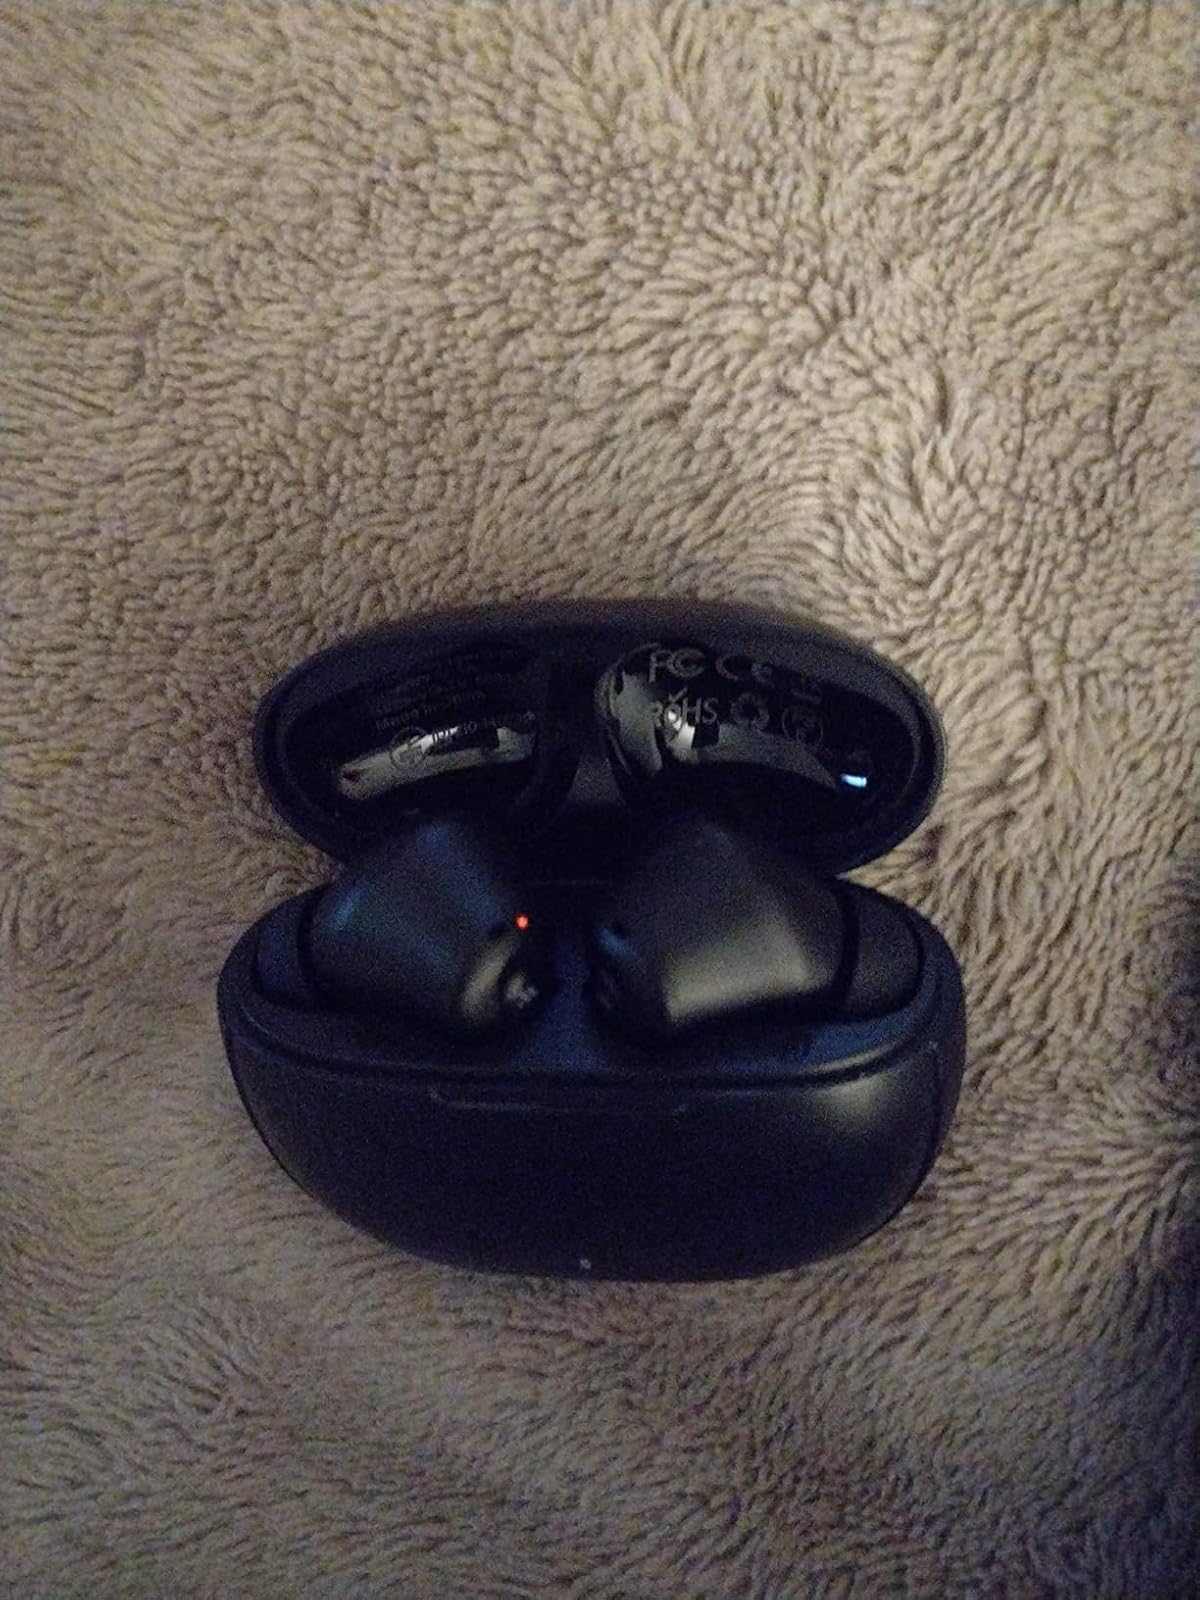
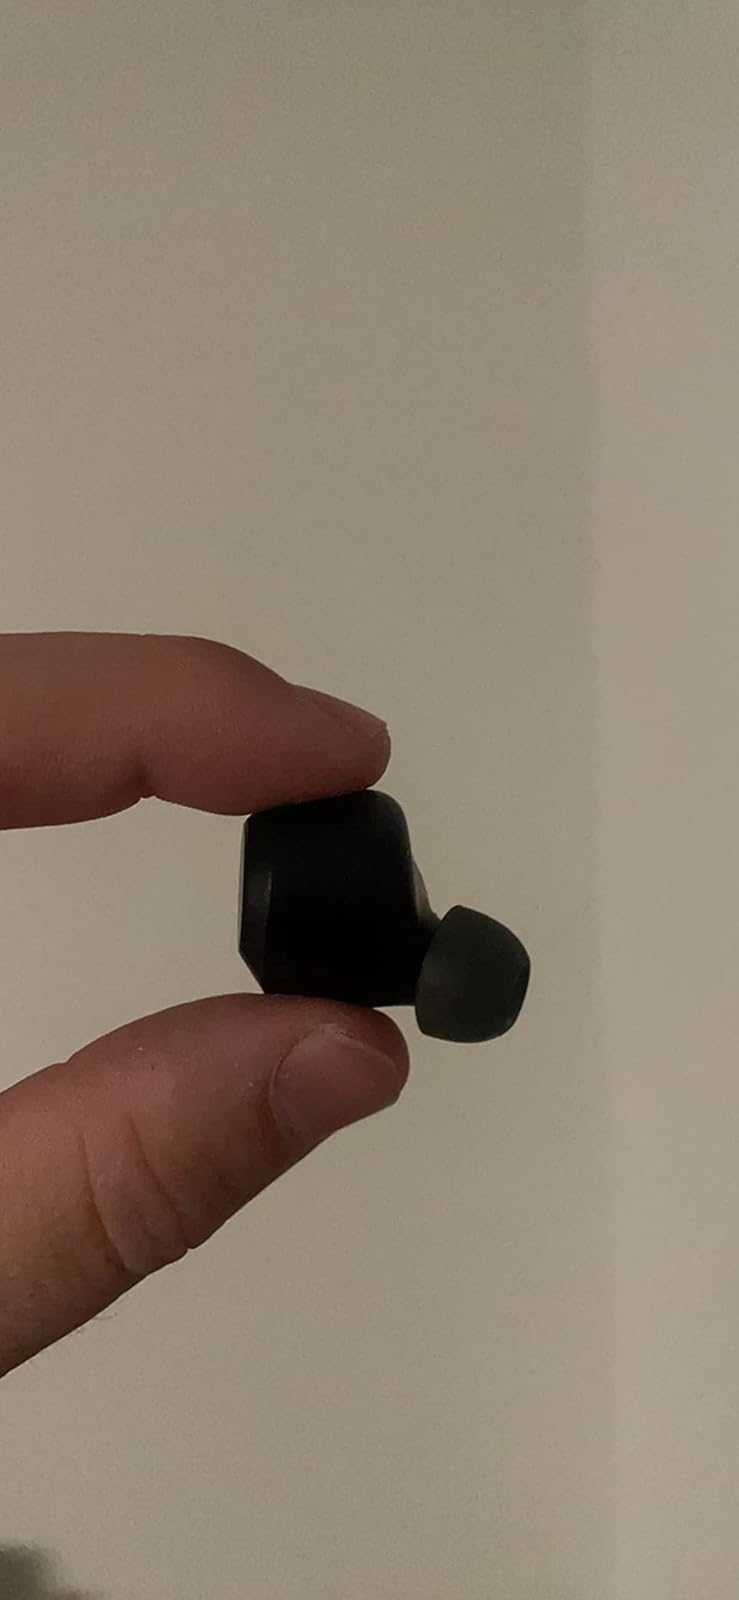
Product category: earbuds
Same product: no